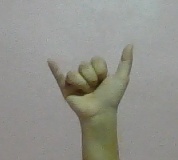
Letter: ya